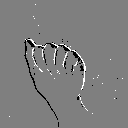
ASL letter: a